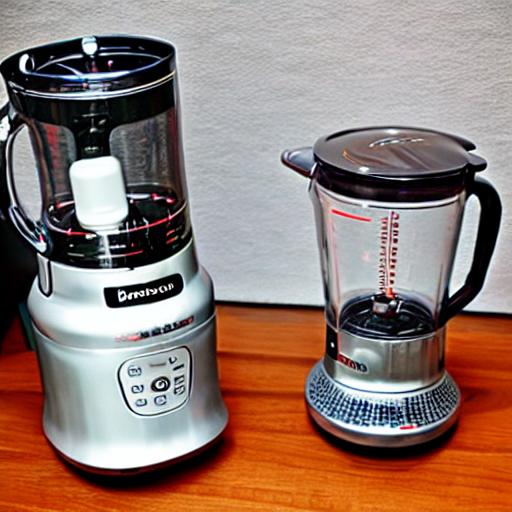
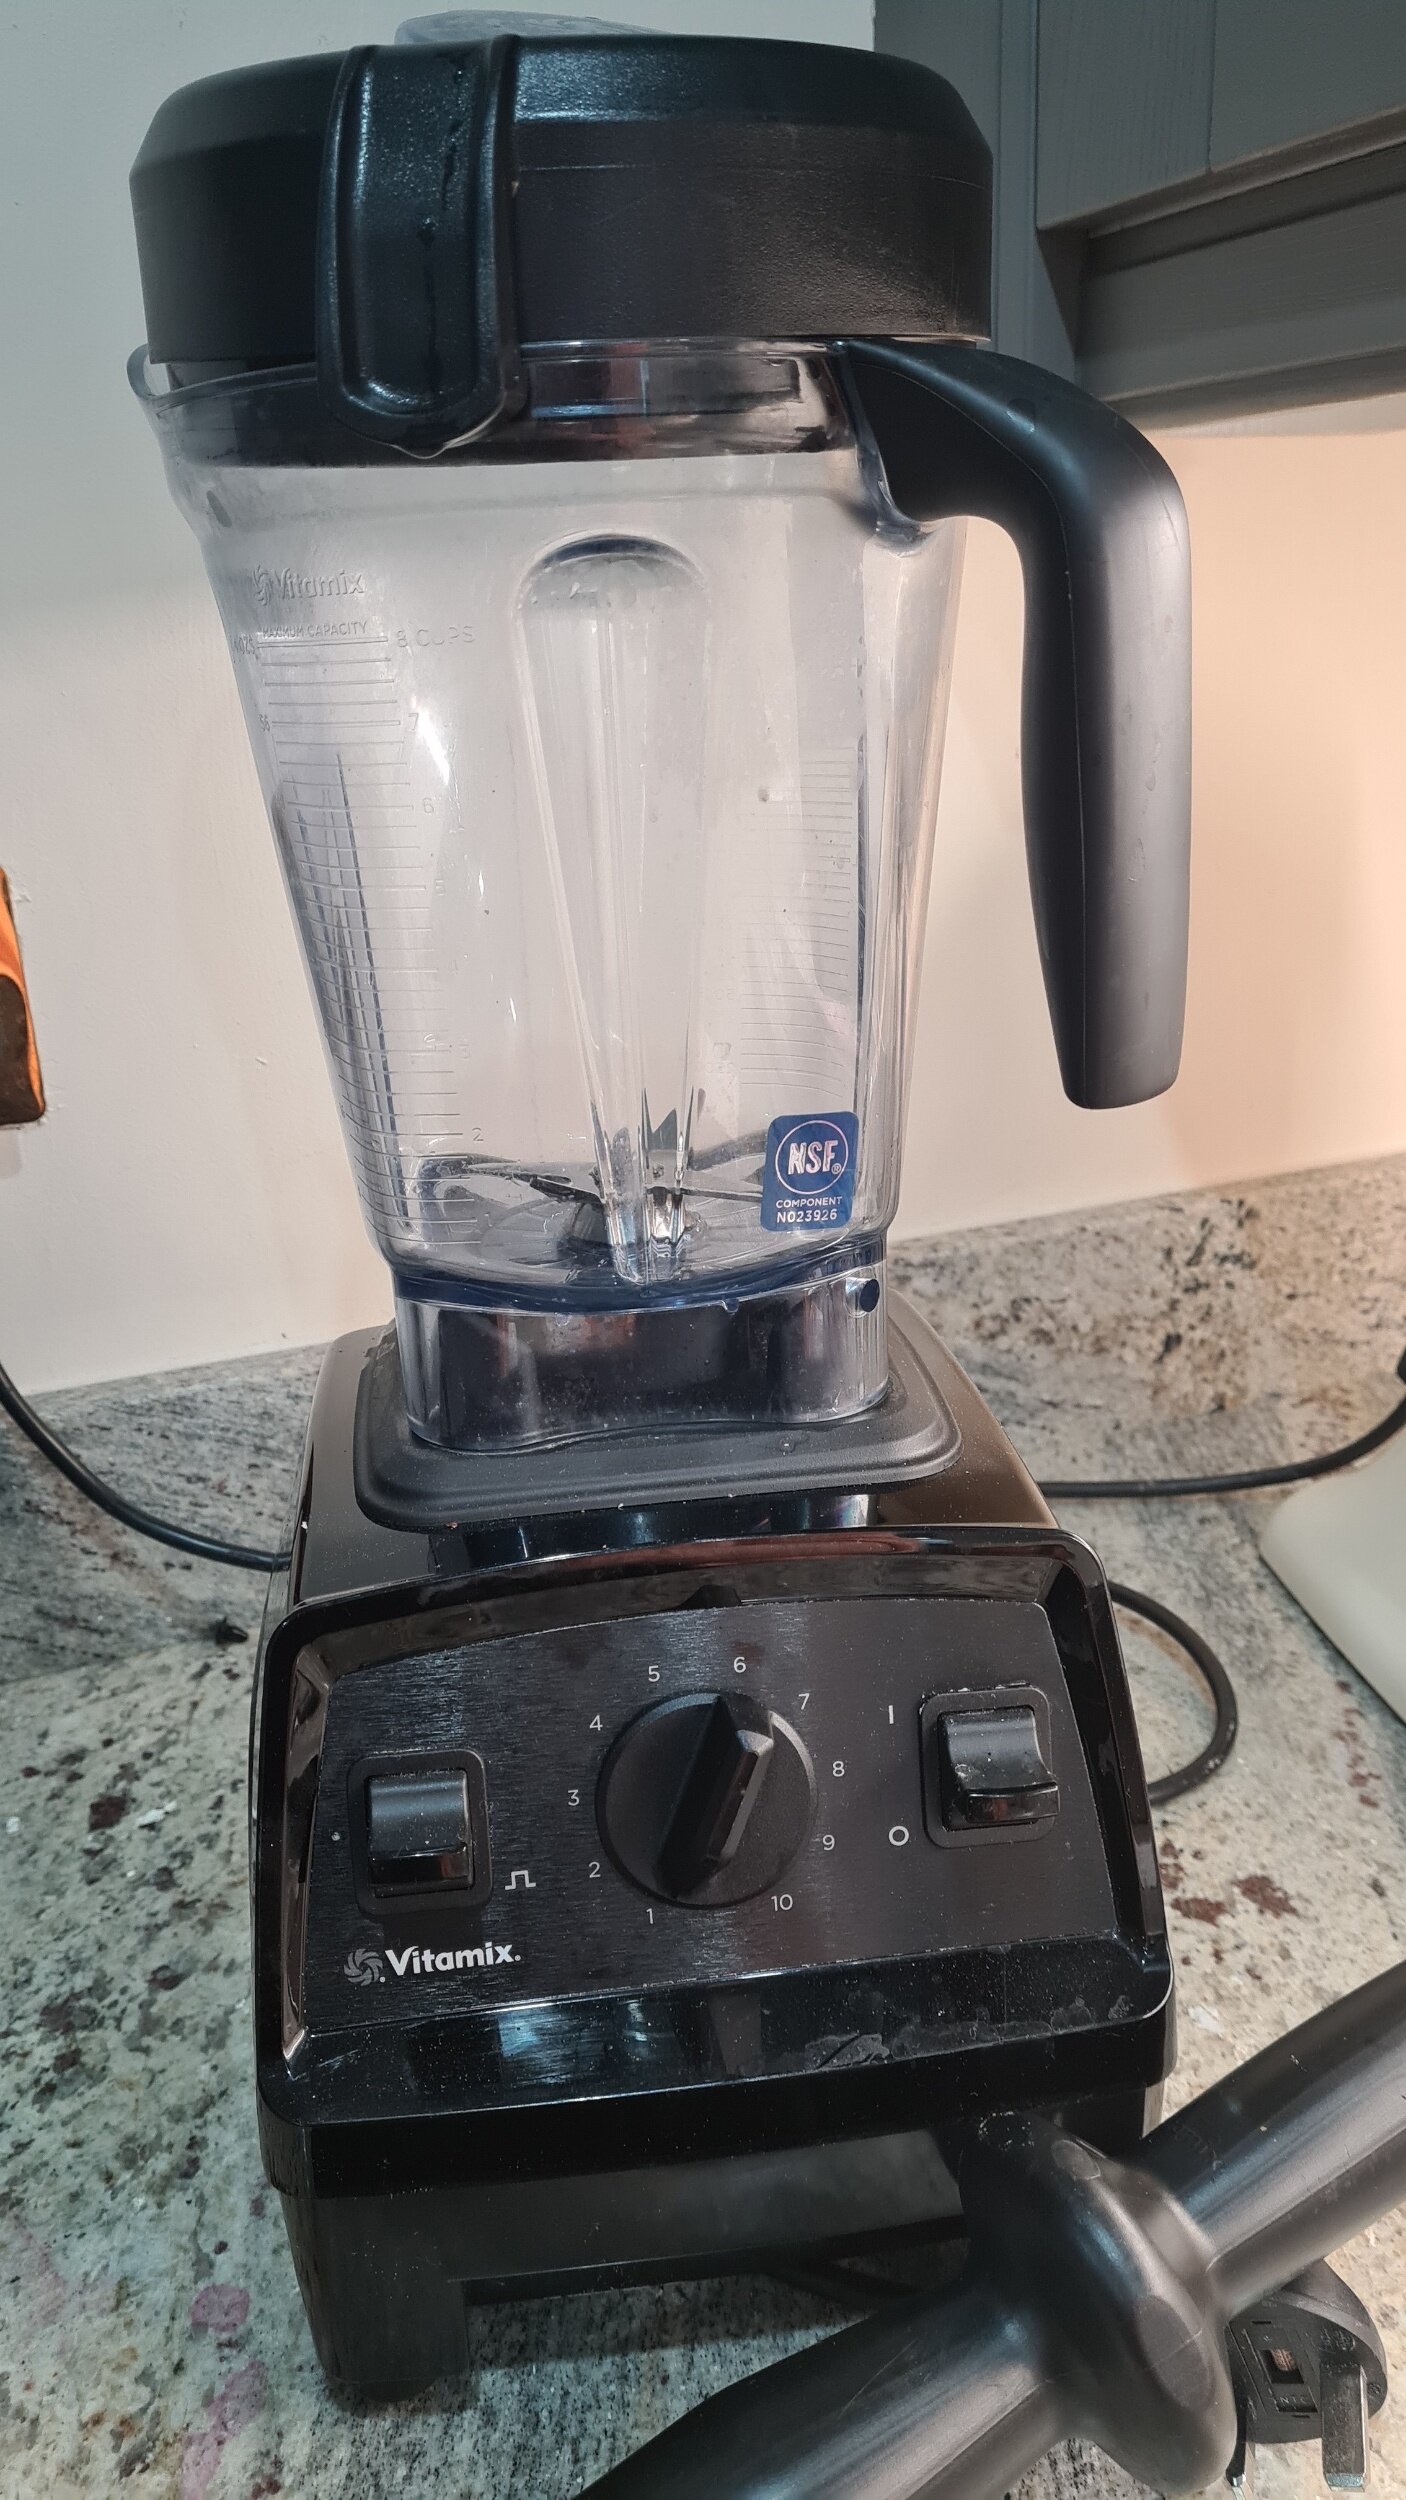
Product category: items_blender
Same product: no